Ossian

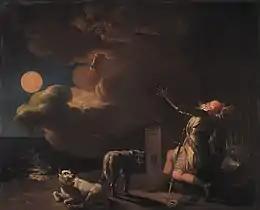
"Fingal Sees the Ghosts of His Ancestors in the Moonlight", Nicolai Abildgaard, 1778

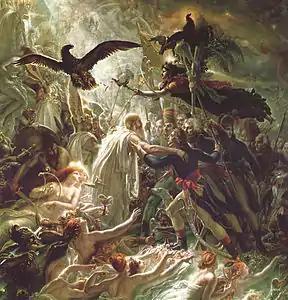
"Ossian Receiving the Ghosts of Fallen French Heroes", Anne-Louis Girodet, 1805

British composer Harriet Wainwright premiered her opera "Comala", based on text by Ossian, in London in 1792.